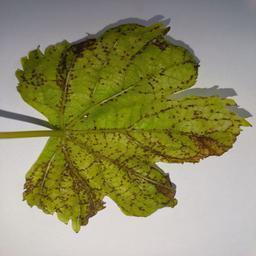
Label: Bacterial Leaf Spot